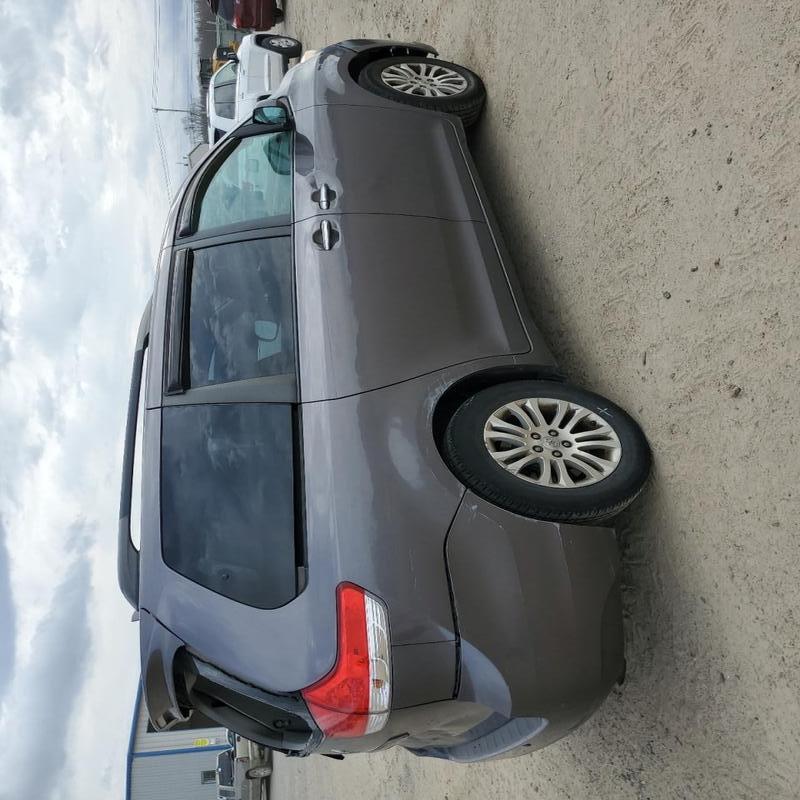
Aucun dommage détecté.
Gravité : aucun